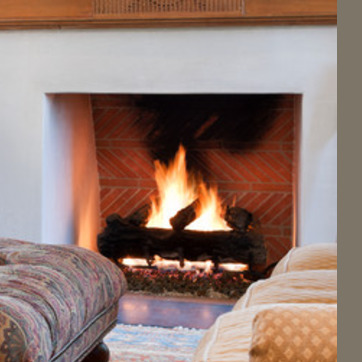
Material: other